Abraham Rogatnick

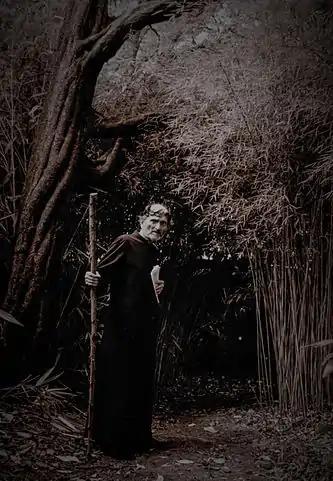

After retiring from UBC, Rogatnick began a new career as an actor playing roles—"usually dying old men"—in a variety of Hollywood movies and local plays including Fiddler on the Roof at The Vancouver Playhouse. He directed and played his own roles in his Vancouver Fringe Festival show, 'Stories that could not be Told', about his World War II experiences, and the role of Dante and The Grim Reaper in 'Descent to the Underworld' which he performed at the Western Front.